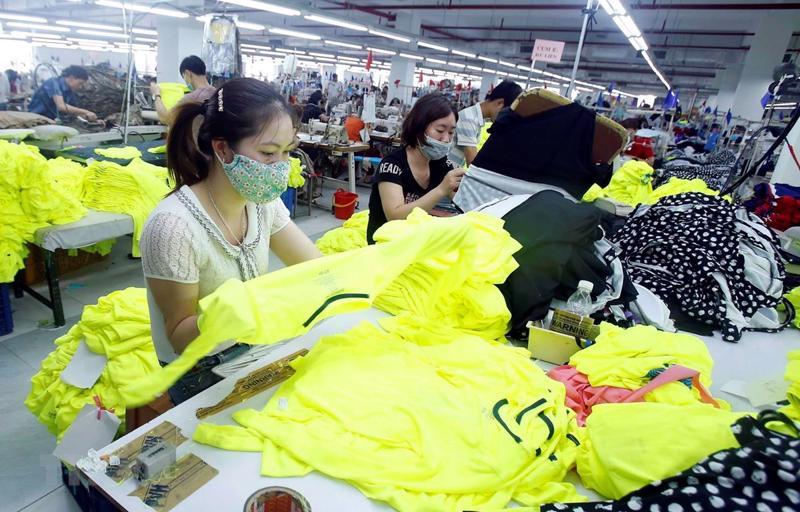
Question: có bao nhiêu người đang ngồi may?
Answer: hai